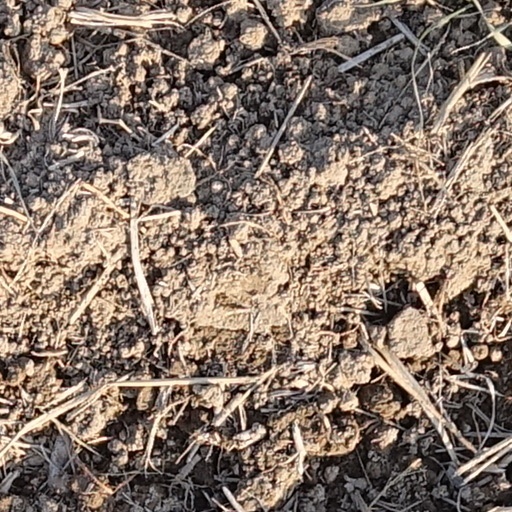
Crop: wheat